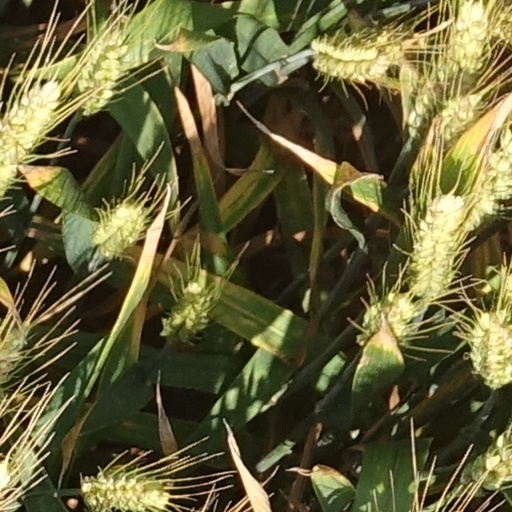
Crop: wheat